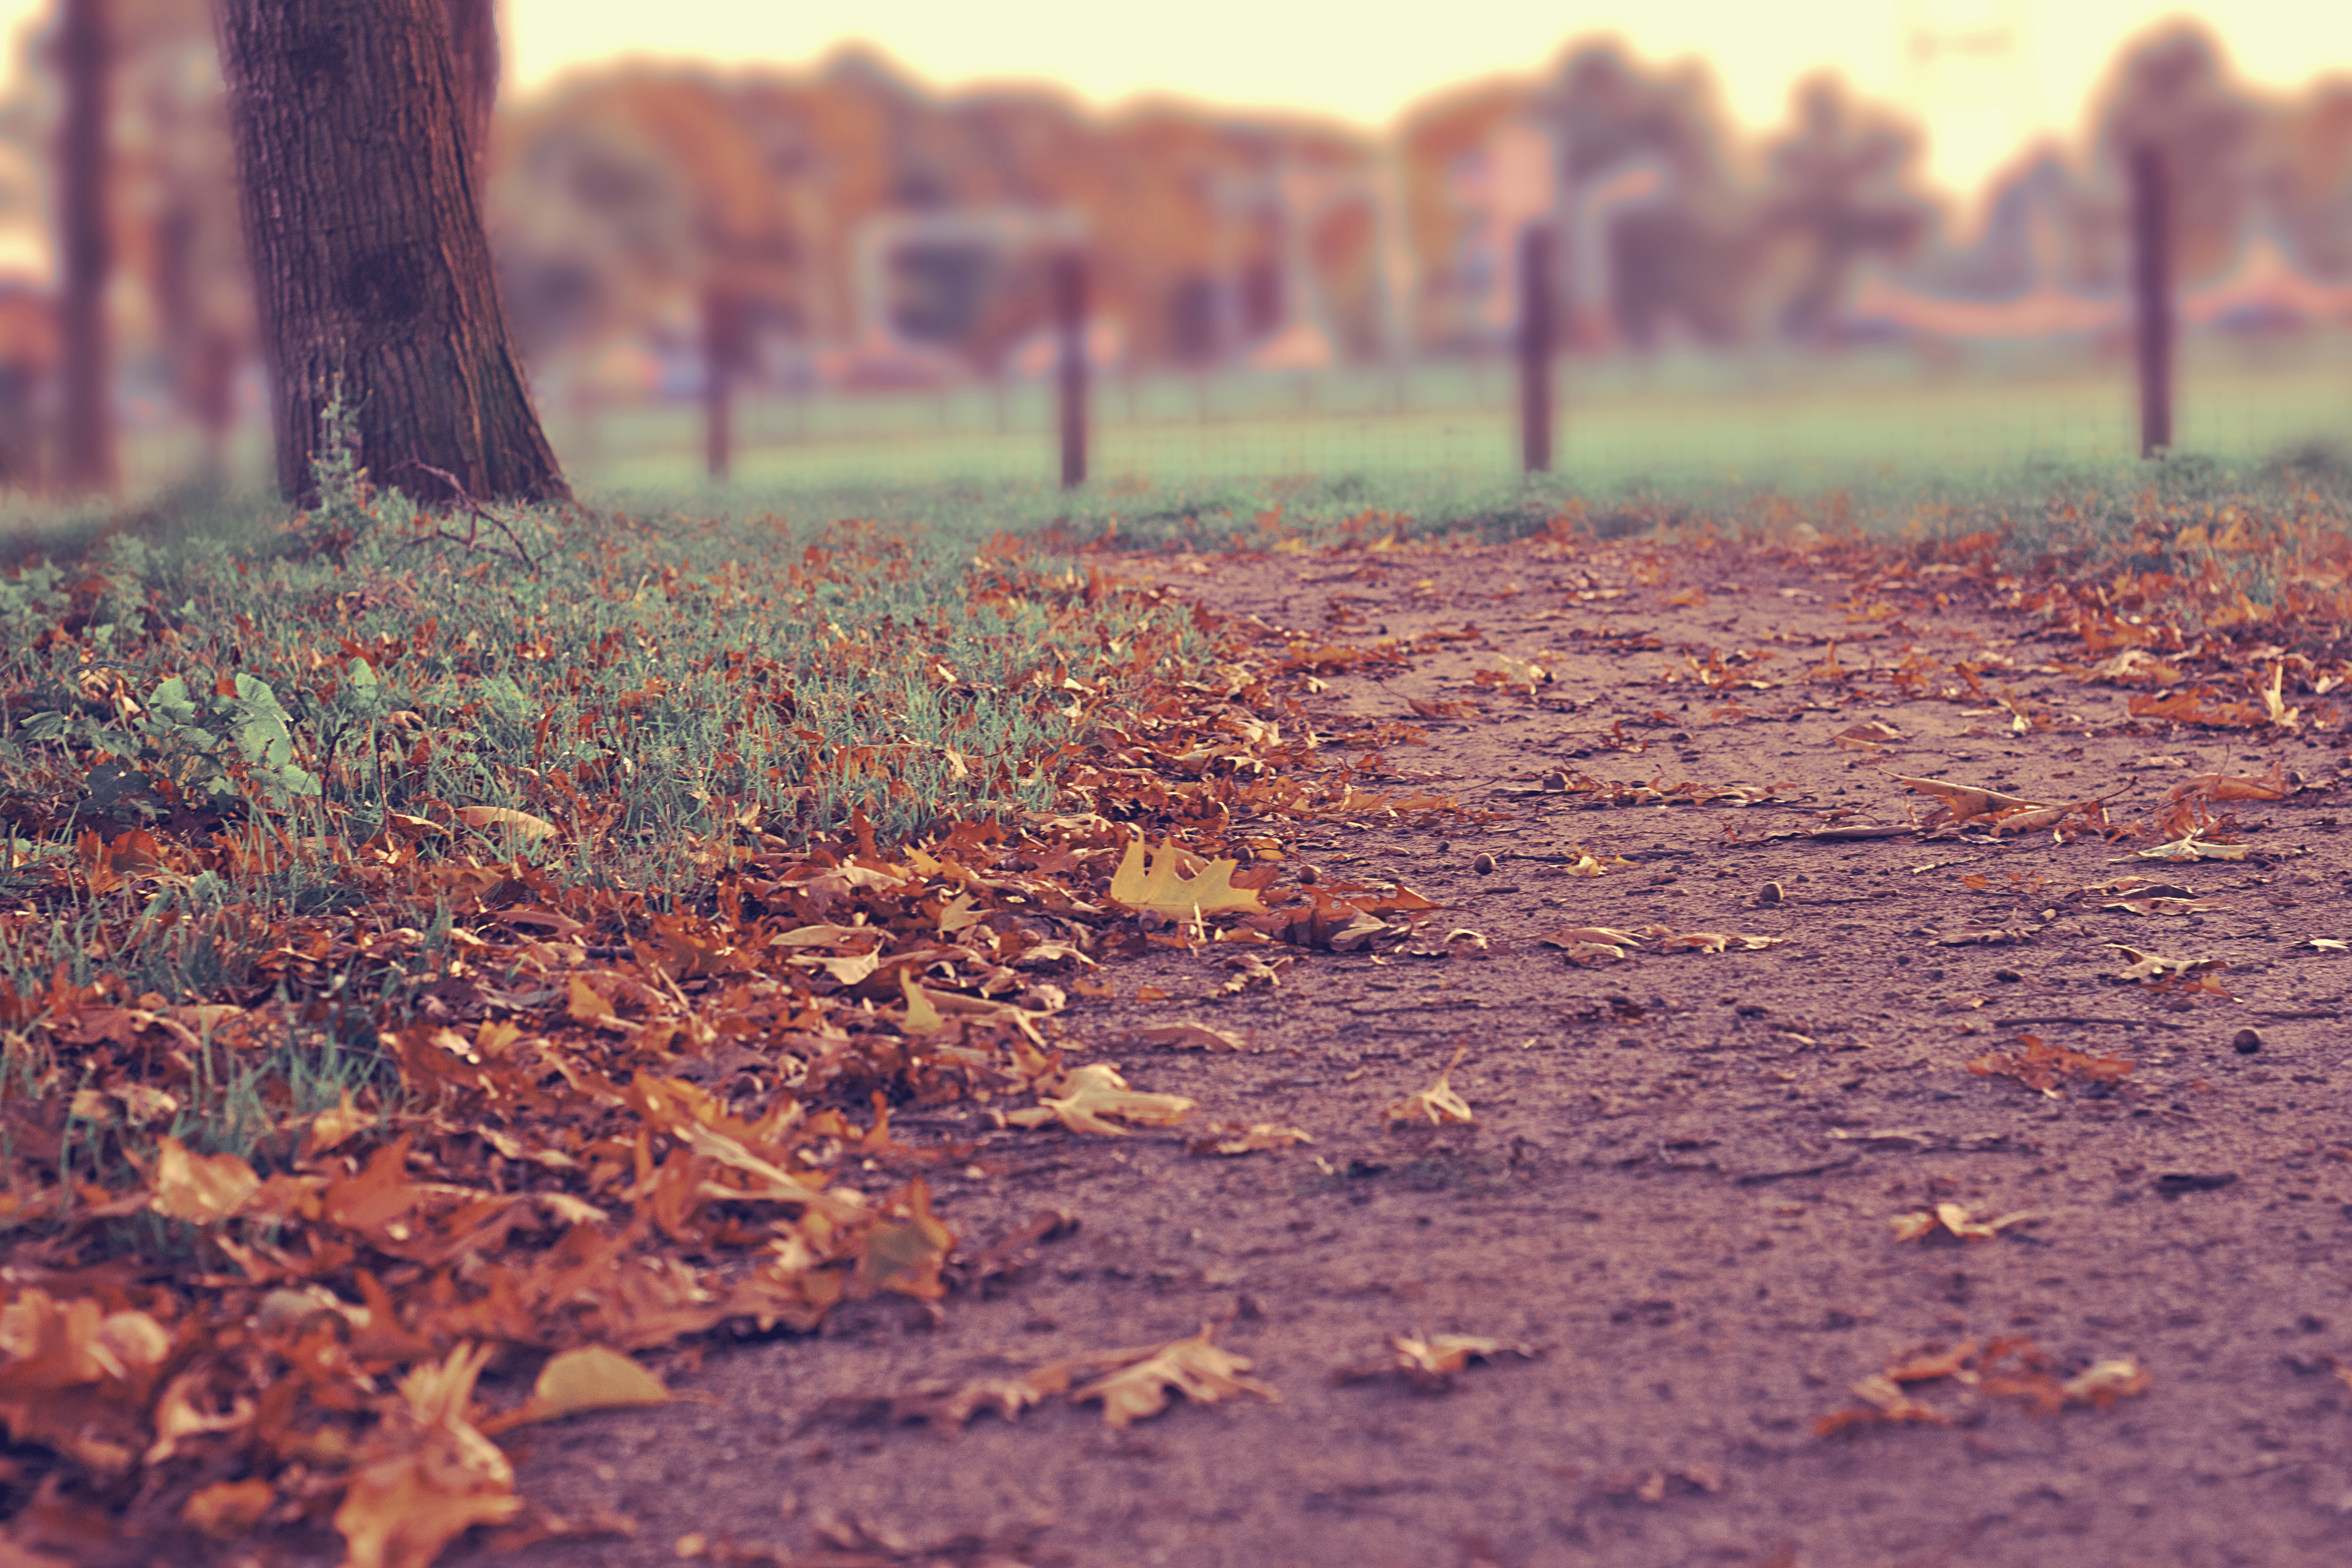
tree, nature, path, grass, outdoor, plant, sunset, trail, field, sunlight, morning, leaf, flower, autumn, park, soil, season, leaves, publicdomain, rural area, natural environment